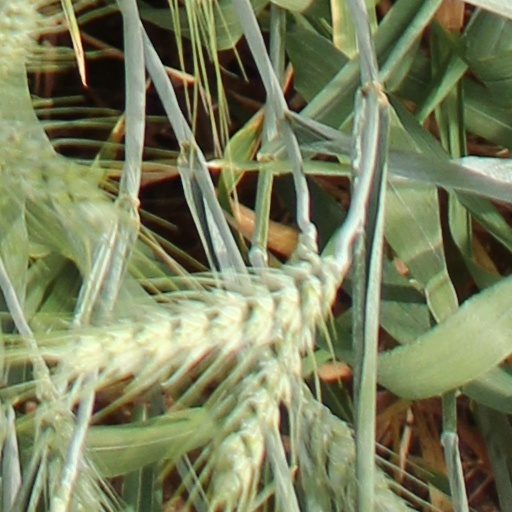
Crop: wheat